Bravery Meeting 85 (Australia)

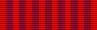
Bravery Medal ribbon

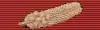
Commendation for Brave Conduct ribbon

Awardees are members of the public and Queensland Police, Fire and Ambulance Services who assisted in the rescue of a driver from a chemical laden truck which had crashed at Angellala Creek, Charleville. Queensland on 5 September 2014.